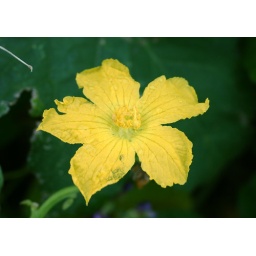
A yellow flower that grew near my house.